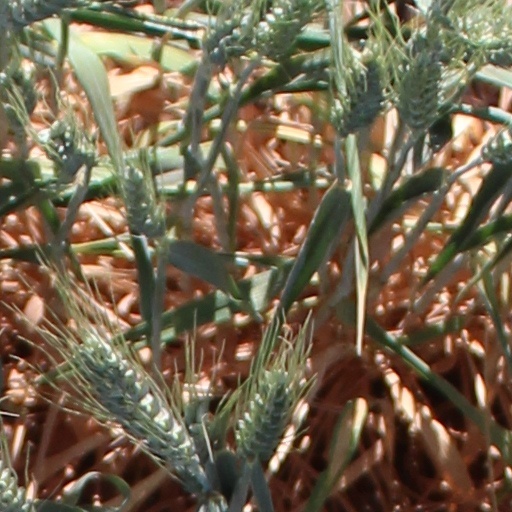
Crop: wheat